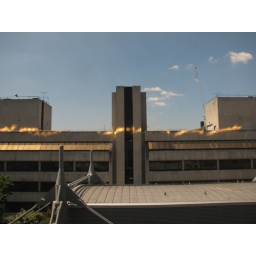
The view out of the office window in summer when the windows reflect golden light onto the building opposite